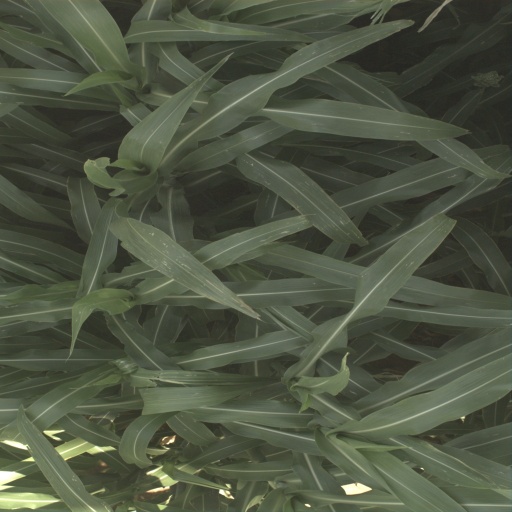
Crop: sorghum